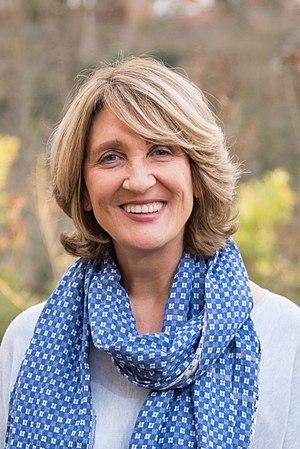
Portrait d'Elisabeth Toutut-Picard
Élisabeth Toutut-Picard, née le 17 décembre 1954 à Blida, est une personnalité politique française. Elle est députée de la septième circonscription de la Haute-Garonne depuis 2017.
Cet article dresse, par ordre alphabétique, la liste des 577 députés français de la XVᵉ législature de la Cinquième République, ouverte le 21 juin 2017.